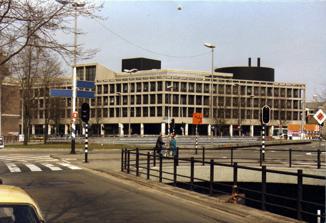
Building: Maupoleum
Country: Netherlands
Year built: 1971
Burgemeester Tellegenhuis Maupoleum Maupoleum General information Location Jodenbreestraat Town or city Amsterdam Country Netherlands Coordinates 52°22′9.34″N 4°54′10.32″E / 52.3692611°N 4.9028667°E / 52.3692611; 4.9028667 Completed 1971 Demolished 1994 Owner Philips' retirement fund Design and construction Architect(s) Piet Zanstra The Maupoleum (1971–1994) was a building on Amsterdam 's Jodenbreestraat . Built in 1971, it acquired a reputation for being unattractive before being demolished in 1994. History The Waterlooplein area of Amsterdam had been a mostly Jewish neighborhood. After World War II, during which much of its population was removed, the area was a "depopulated, impoverished neighbourhood". Plans to rebuild the area included a "circulation route" to open up the inner city, which was to run from the Amstel station to the Centraal station . The northeastern side of the Jodenbreestraat had been designated as a market in a 1953 city plan, but in 1968 these plans were adapted and a mixed building, combining office space for the University of Amsterdam with space for the textile wholesalers of the nearby Sint Antoniesbreestraat . The building's location was alongside a planned four-lane highway; in the end, that highway was scrapped and the further demolition necessary for the project was halted after the Nieuwmarkt Riots of 1975. In addition, the "Central Business District", which the city had envisioned as large enough to include the new building, was never extended as far. As a result, the Maupoleum remained isolated, without an environment to blend in: "What should have been a marked orchestration of the flow to and from the city centre was now reduced to an incursion, a mere incident. The Maupoleum was made to look ridiculous: 'It’s standing alone there out on a limb', [its building's architect Piet] Zanstra conceded some years later". The building was designed by architect Piet Zanstra and built by a consortium of real estate developers that included the well-known businessman Maup Caransa , funded by  technology manufacturer Philips 's retirement fund. Though it was officially named "Burgemeester Tellegenhuis", after former Amsterdam mayor Jan Willem Tellegen , it received its nickname as a play on "mausoleum" and Caransa's first name. It was 180m long and housed offices and classrooms for the University of Amsterdam, and initially the Amsterdam beauty commission thought it attractive enough, and "only one member of the amenities authority questioned 'whether this modern architecture might clash with the surrounding development'". However, it quickly acquired a reputation for being the ugliest building in the country, "one of the most horrible buildings one could imagine", according to urban planning historian Cordula Rooijendijk. Architect Jaap Huisman, publisher of a survey of the fifty ugliest buildings in the country, gave the building an "honourable place" and commented that it was "presumably the most hated building in the centre of Amsterdam", and Denise van Hoogstraten, in an article in architectural magazine Volume , even compared it to an abscess: "The carbuncle had to be cut away". Although a paragon of Brutalist architecture, for its out-of-placeness the "grey, looming giant came to symbolize the arrogant, large-scale plans of the Amsterdam municipality" for many Amsterdammers. Van Hoogstraten also used the language of symbolism: the Maupoleum "symbolize[d] all that was ugly and lacking in quality". The Amsterdam School of the Arts is housed in the new building Though there were some efforts to preserve the Maupoleum as an example of 1960s architecture, the building was demolished in 1994, to the relief of many. The work was done by Utrecht company Van Vliet, and generated 11,000 tons of rubble and 700 tons of refuse. The basements were left intact, and on top of that two separate buildings were built: a Teun Koolhaas -designed building for the Amsterdam School of the Arts and an office building housing Municipal offices, and on the ground floor a supermarket Albert Heijn . The brick buildings have shops and cafes on the ground floor, partly behind a shopping arcade . The Maupoleum was criticized for its size and dead plinth, the new buildings - although constructed on the same building lines, have escaped such criticism: * it's two buildings instead of one huge building; * their size and style are much more aligned with the surrounding buildings, they are more 'human'; * the existing street under the Maupoleum is now in between the two buildings, it has literally been uncovered; * the plinth and arcade have become part of streetlife. References